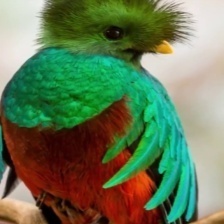
Species: QUETZAL
Scientific name: PHAROMACHRUS MOCINNO